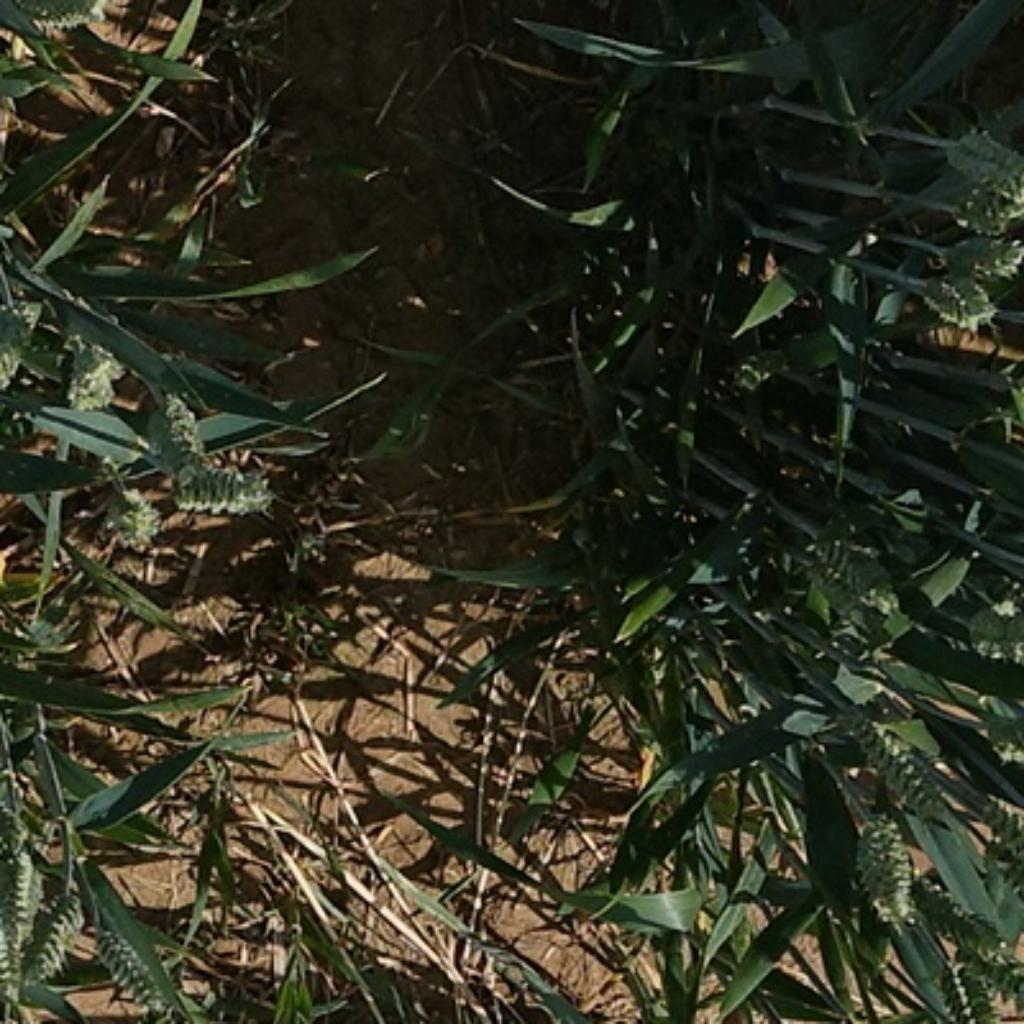
Country: France
Location: VLB
Wheat development stage: Filling